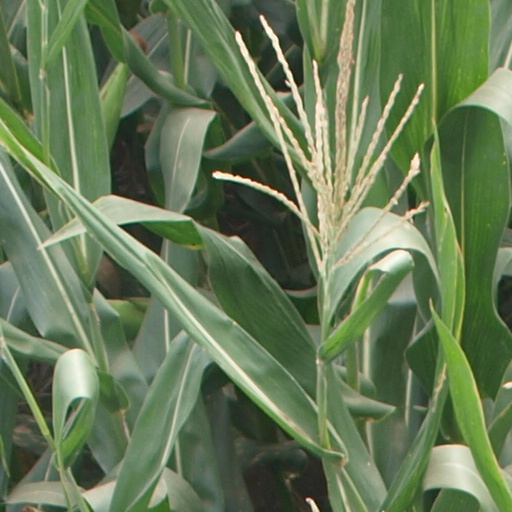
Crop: maize; corn